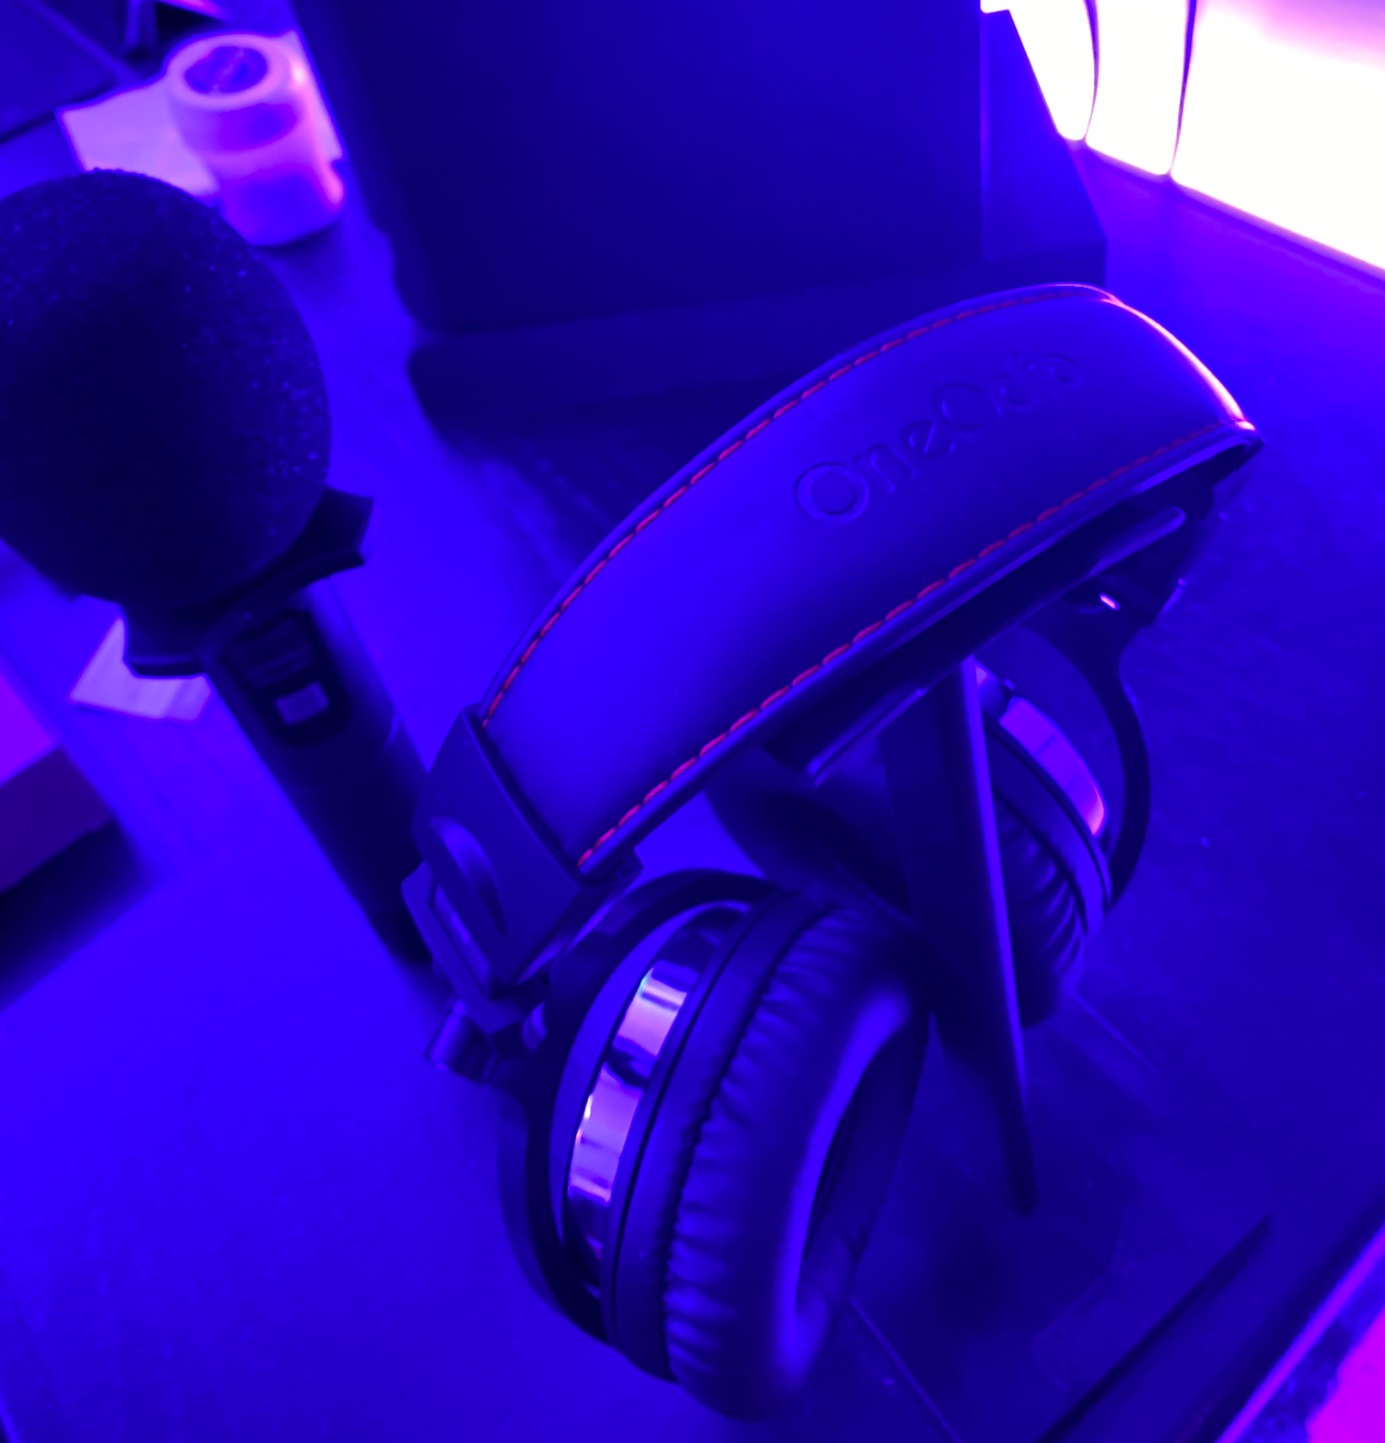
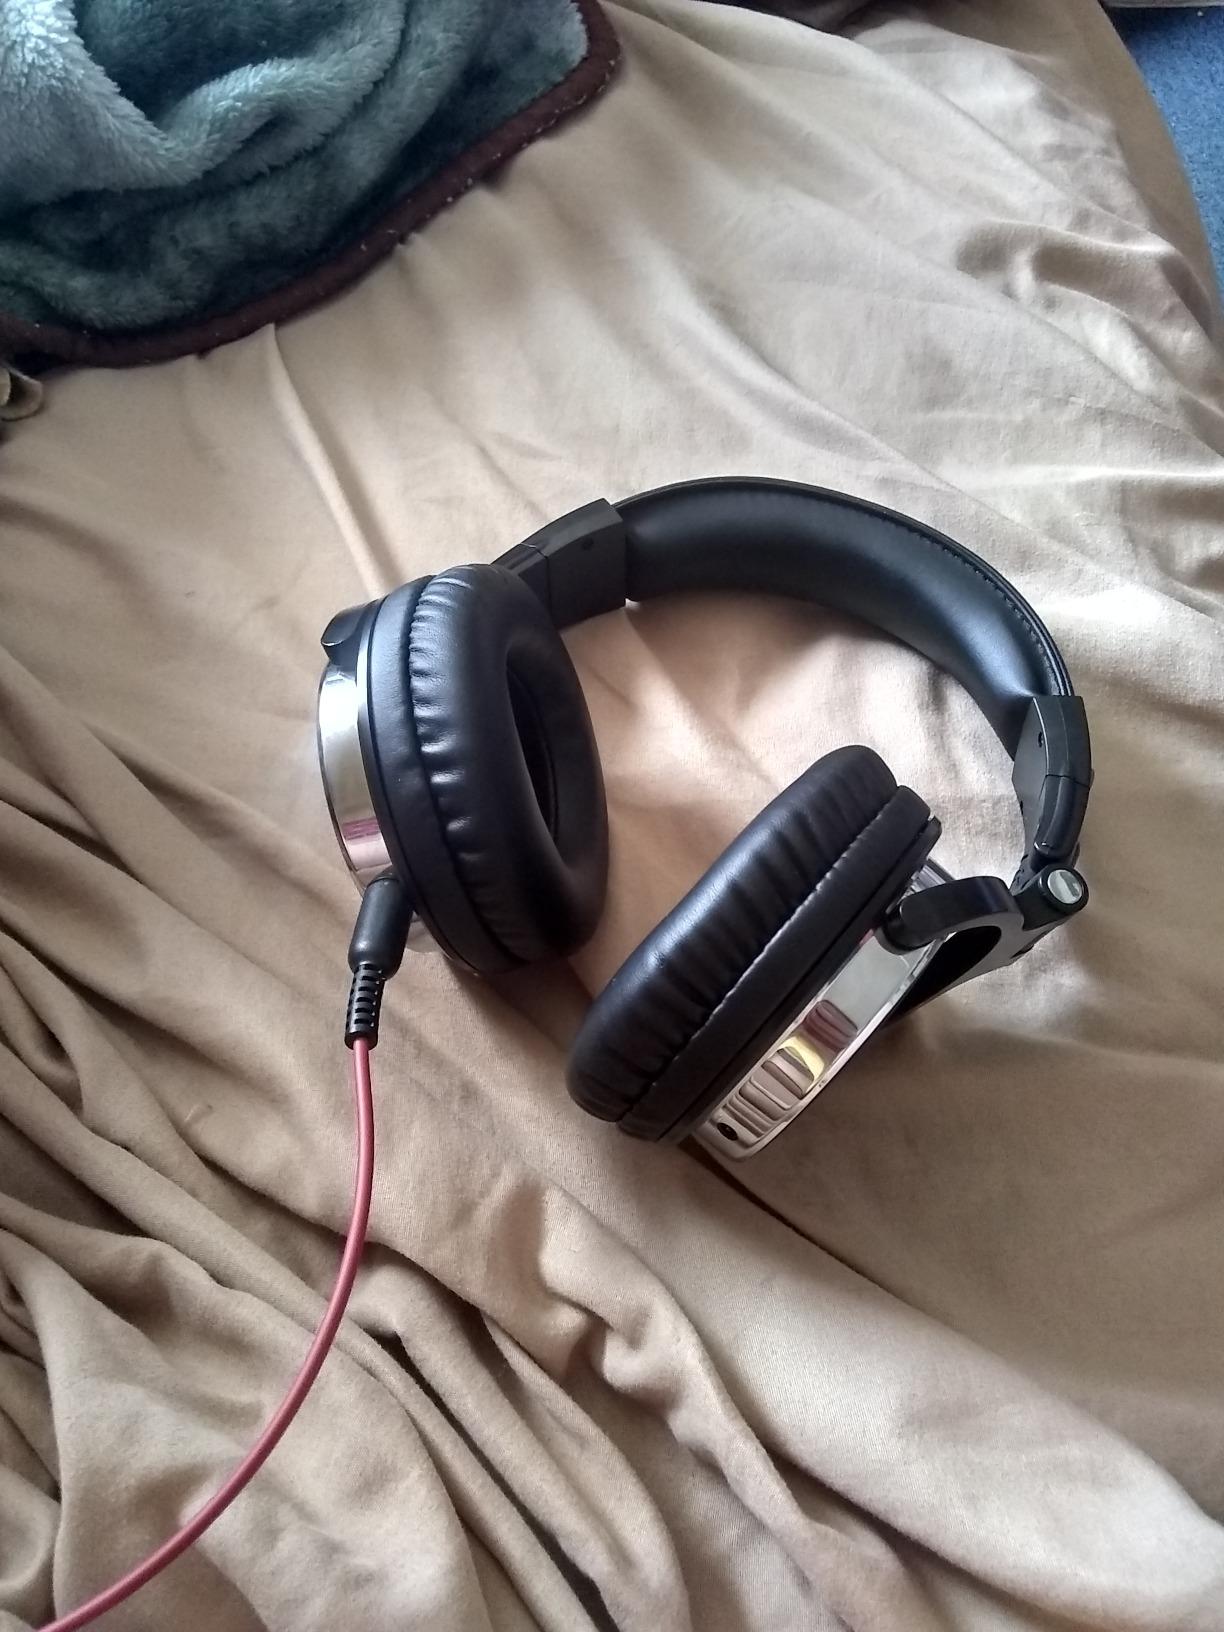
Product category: headphones
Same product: yes